Mitchell S. Goldberg

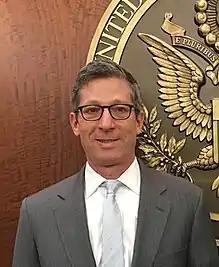

Mitchell S. Goldberg (born 1959) is the chief United States district judge of the United States District Court for the Eastern District of Pennsylvania.